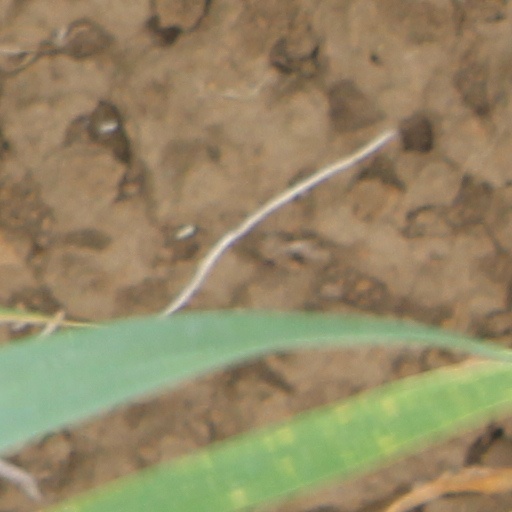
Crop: wheat